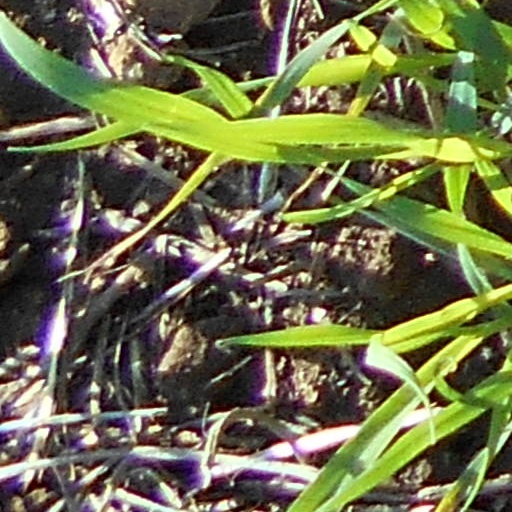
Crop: wheat